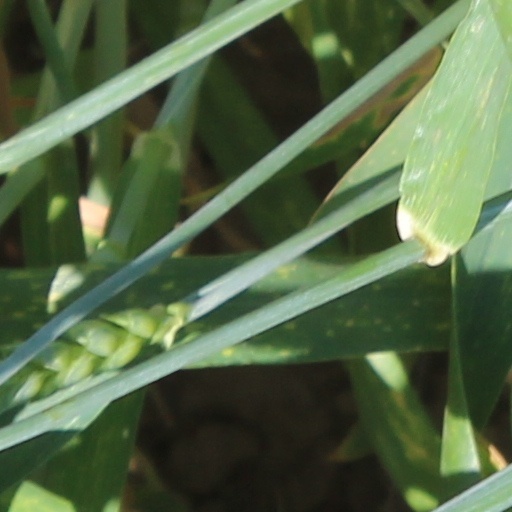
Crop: wheat